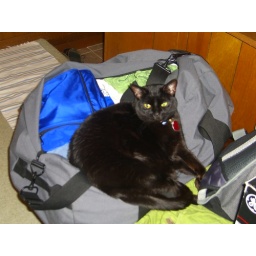
Lucy always picks the craziest places to sleep - today was in my duffle bag of clothes fromt the weekend.